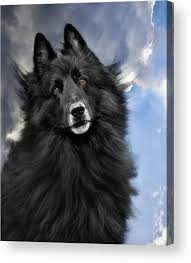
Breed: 227-n000070-groenendael